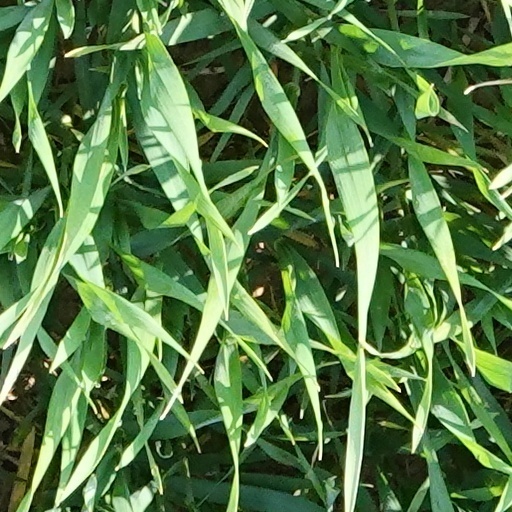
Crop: wheat